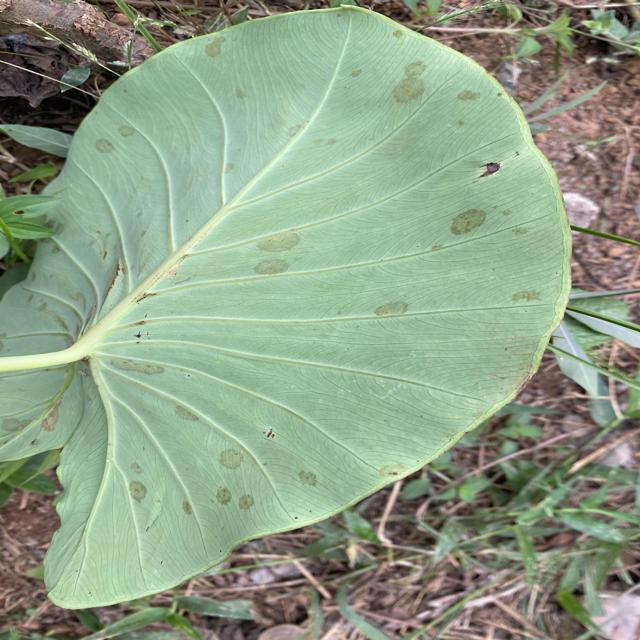
Label: Early_Blight